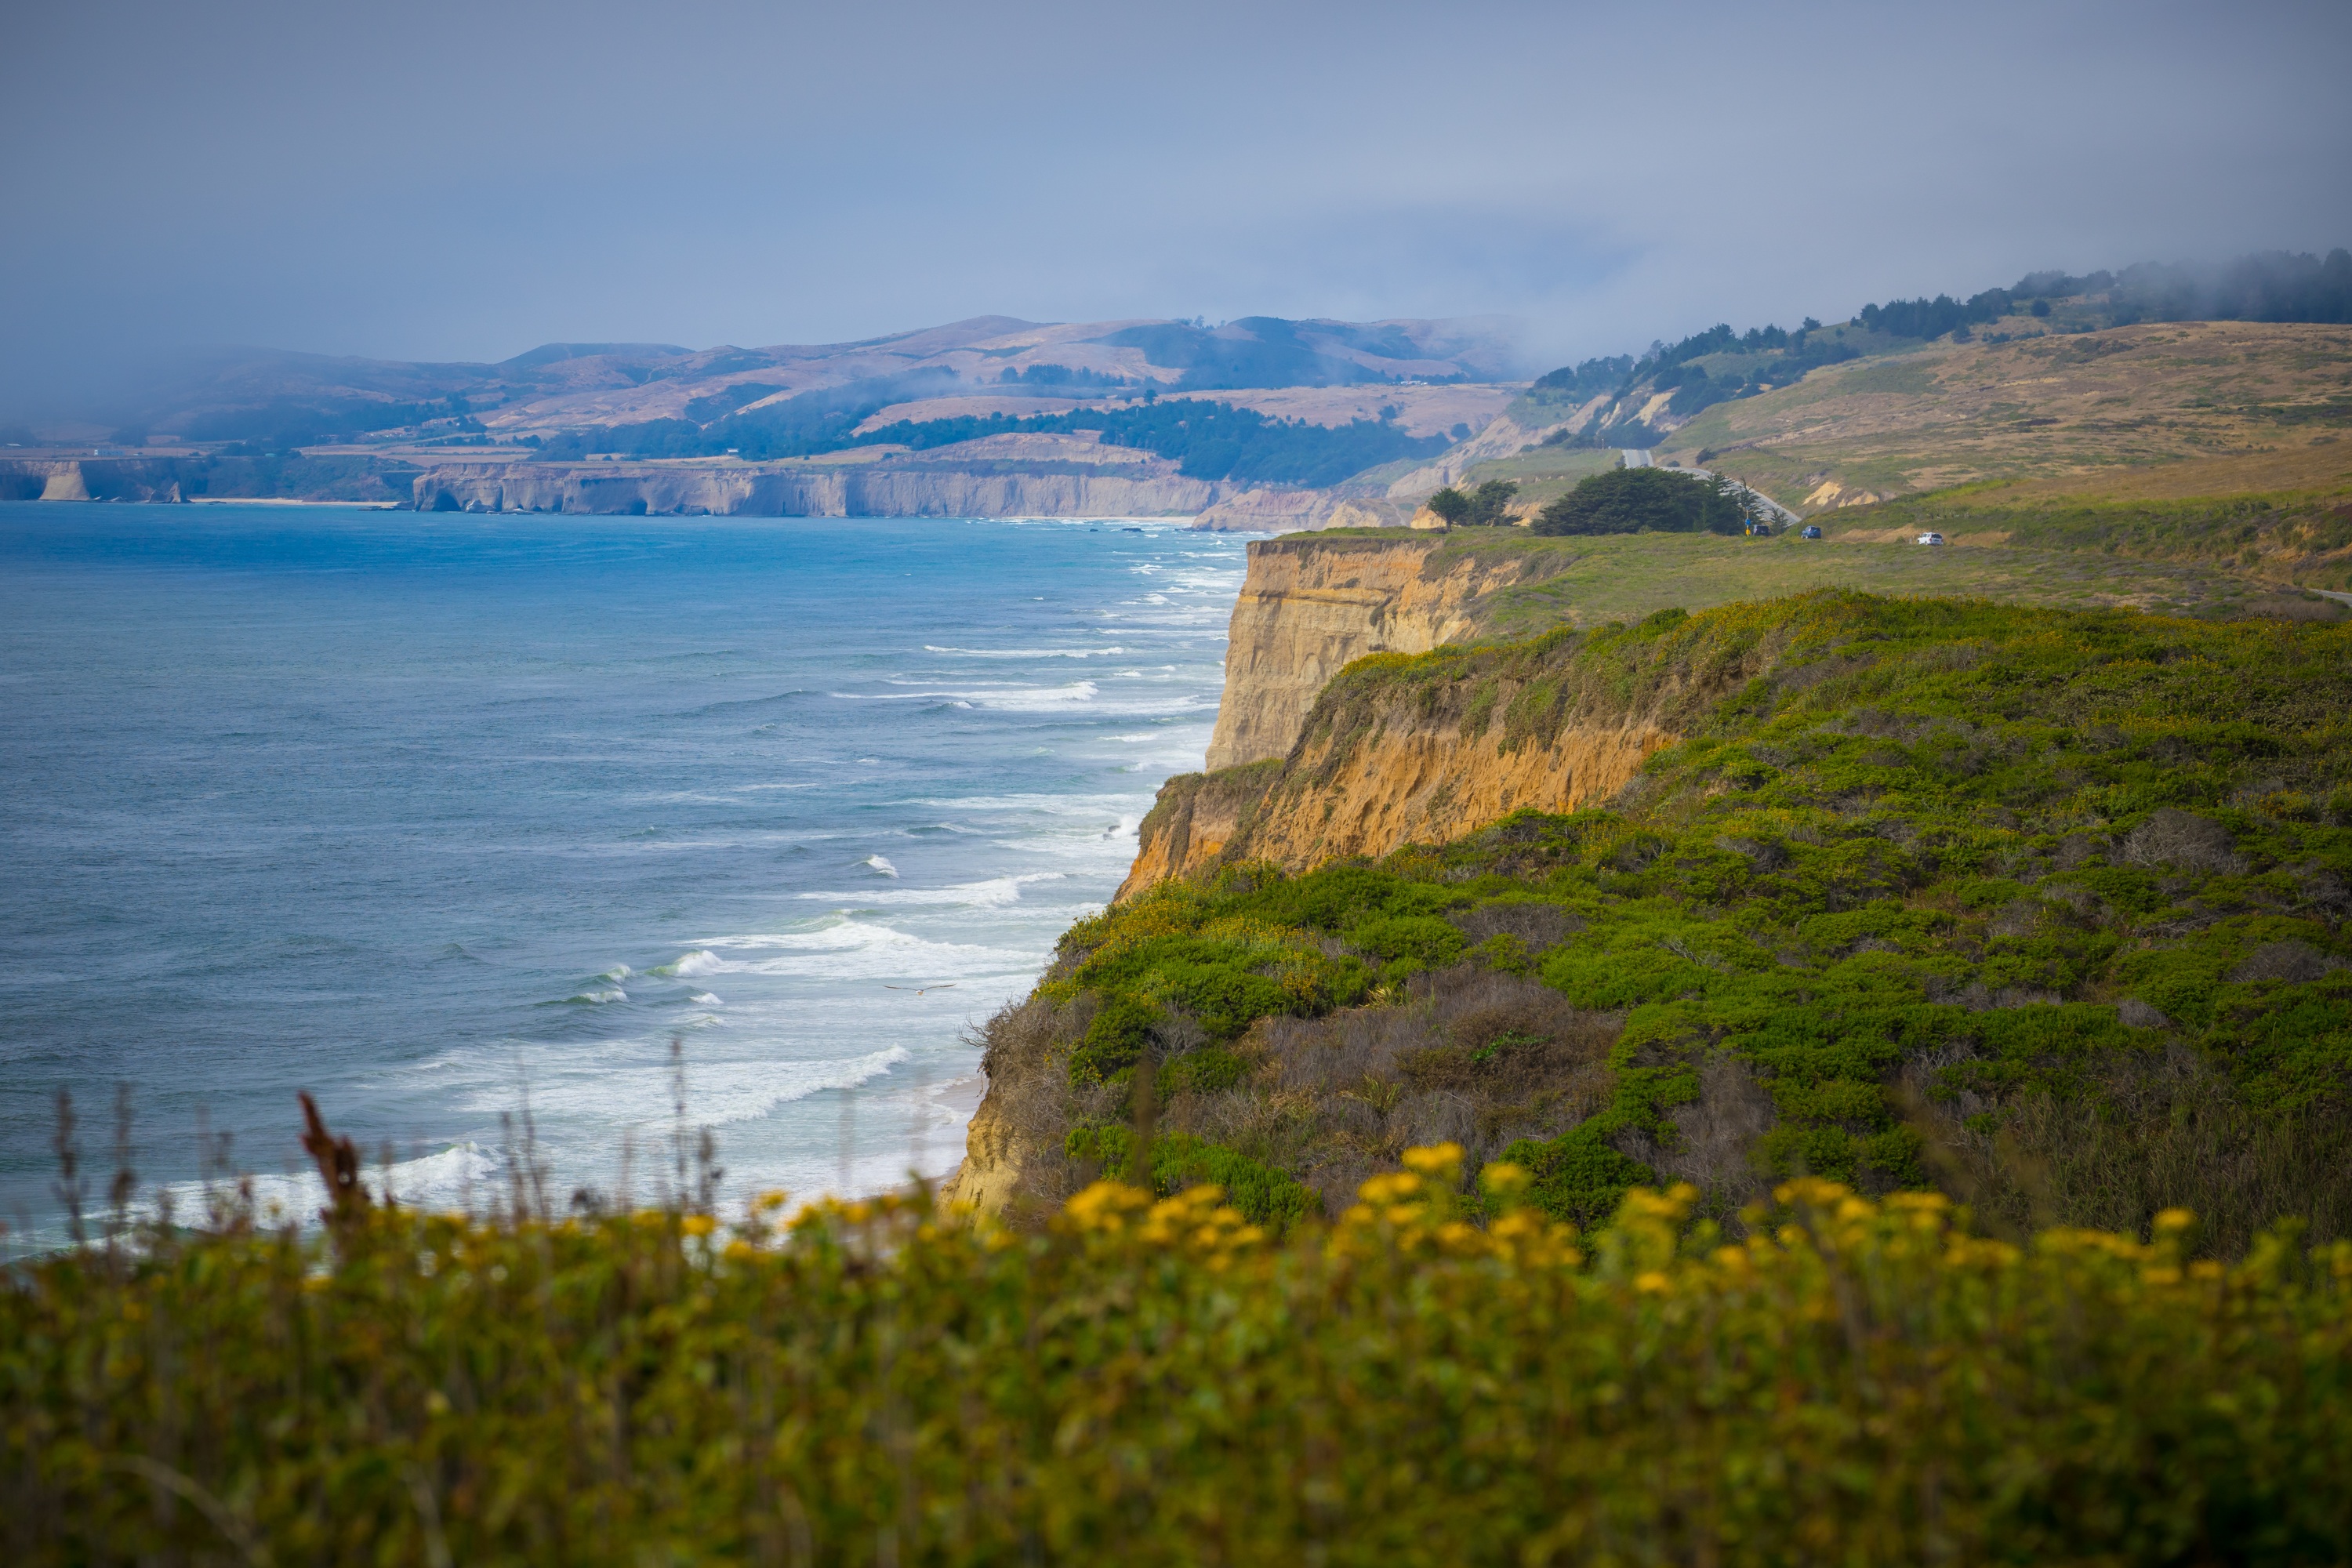
beach, landscape, sea, coast, nature, ocean, horizon, mountain, cloud, morning, hill, shore, lake, coastal, cliff, bay, fjord, reservoir, terrain, body of water, loch, cape, landform, geographical feature